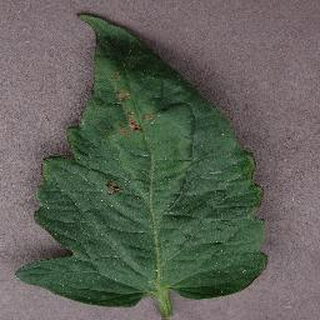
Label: tomato_bacterial_spot